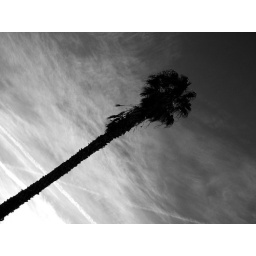
I am finding that I really like the look of palm trees in black and white.